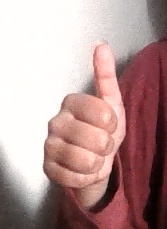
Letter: aleff